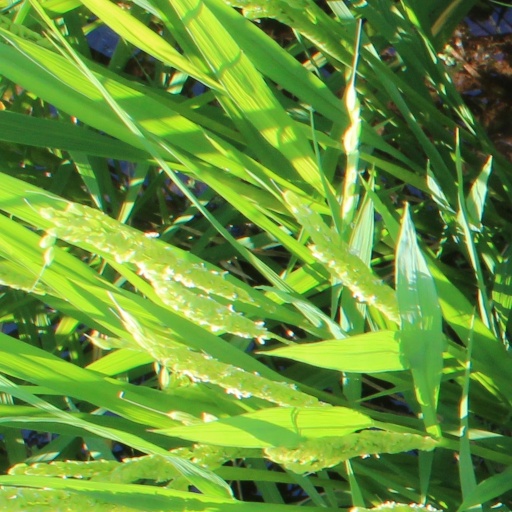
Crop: rice